Bernard Gaines Farrar Jr

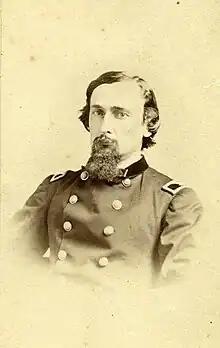
Farrar in Brigadier General uniform

Bernard Gaines Farrar Jr. (1831–1916) served in the American Civil War as an officer in the Union Army. Prior to his service, he was a businessman in St. Louis. Farrar Jr. began his military career on the staff of General Nathanial Lyon and then rose through the ranks until he was brevetted Brigadier-General. Following his time in the military he returned to St. Louis where he was involved in politics and known as a prominent leader in the St. Louis community.